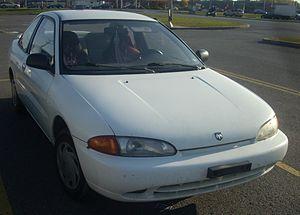
La Dodge Colt et les Plymouth Champ et Plymouth Colt, sont des automobiles de Dodge et Plymouth entre 1970 et 1994.